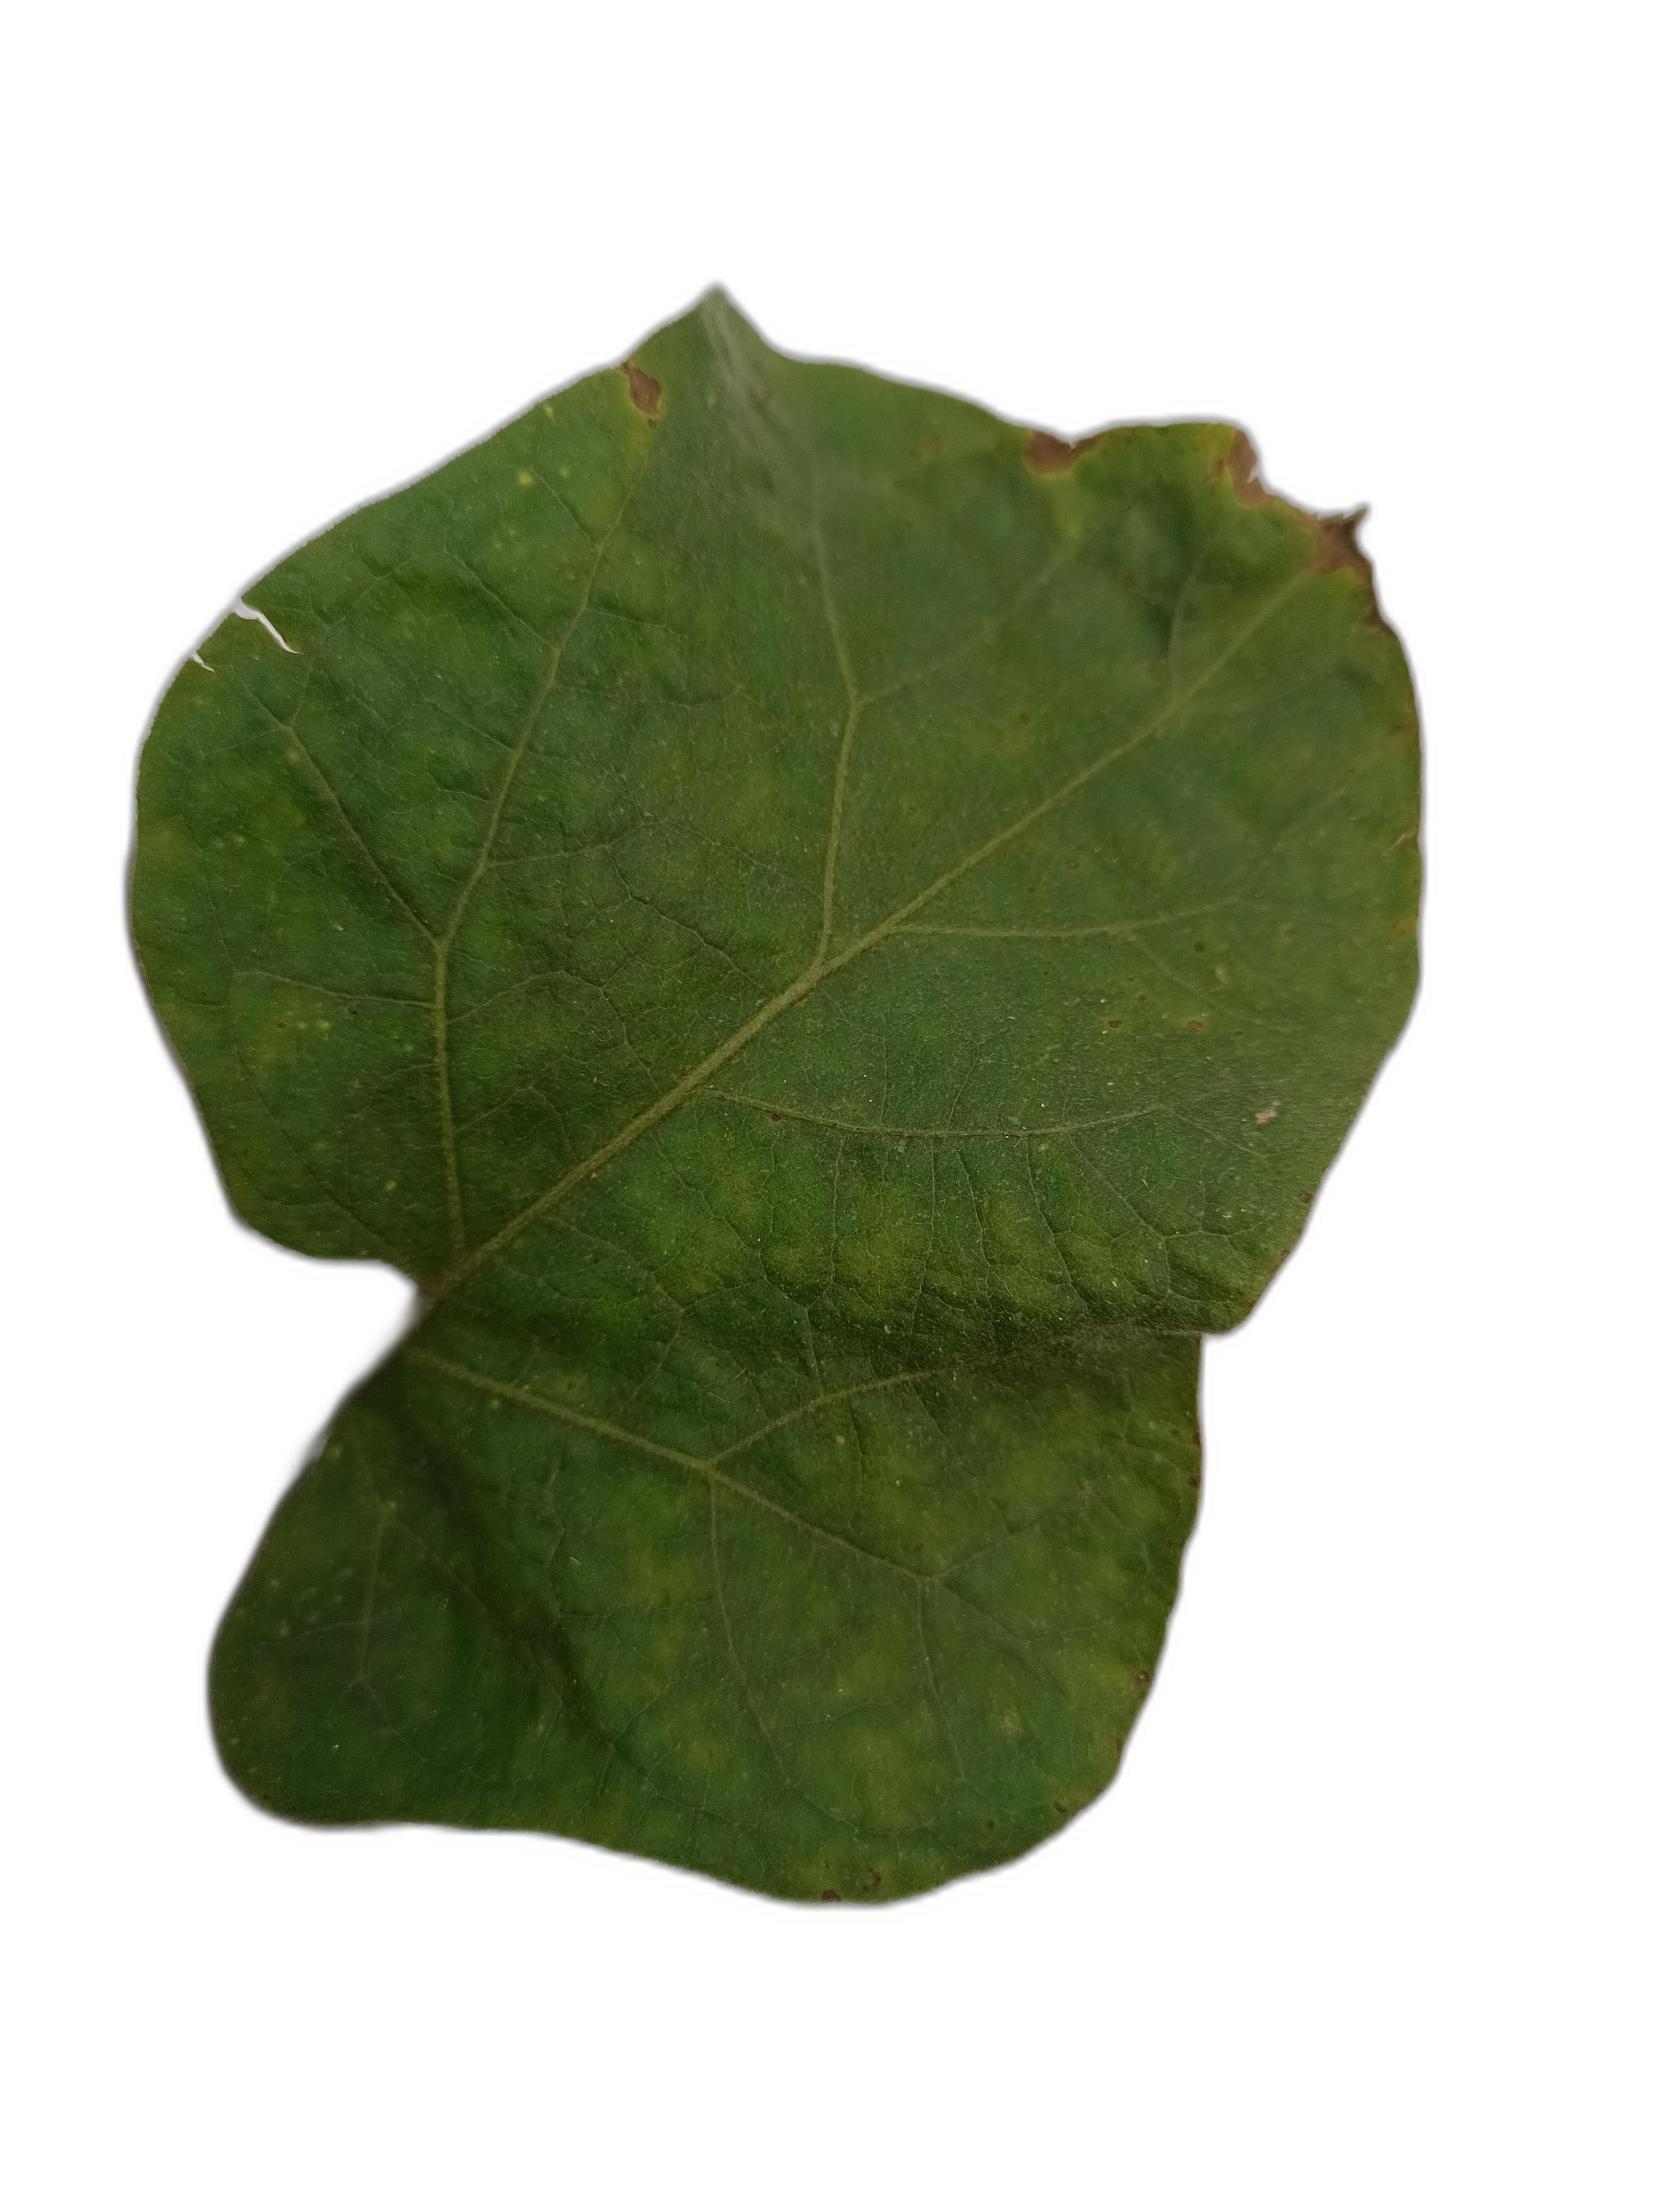
Label: Leaf Spot Disease